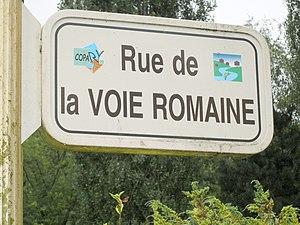
Voie romaine à la Maison du Val
Noyers-Auzécourt est une commune française située dans le département de la Meuse, en région Grand Est.
La voie romaine qui reliait Durocortorum à Divodurum Mediomatricorum — aujourd’hui Reims à Metz — fait partie du grand itinéraire de Strasbourg à Boulogne-sur-Mer par Metz, Reims et Amiens.